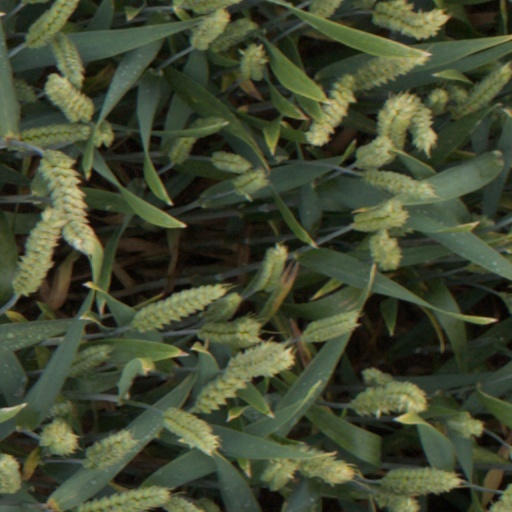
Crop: wheat